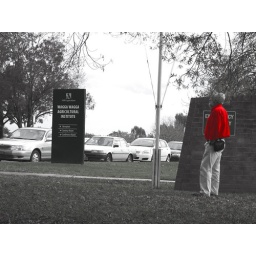
Man in a red shirt